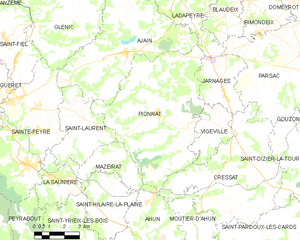
Pionnat est une commune française située dans le département de la Creuse, en région Nouvelle-Aquitaine.